High Down, Isle of Wight

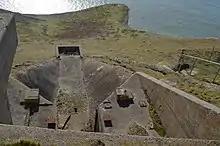
High Down Rocket Test Site

High Down is a chalk down making up the western extent of the ridge that crosses the Isle of Wight, England, and overlooking The Needles rock stacks. It includes Tennyson Down.